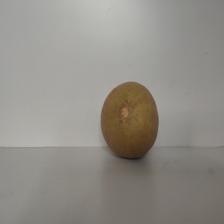
Size: Large